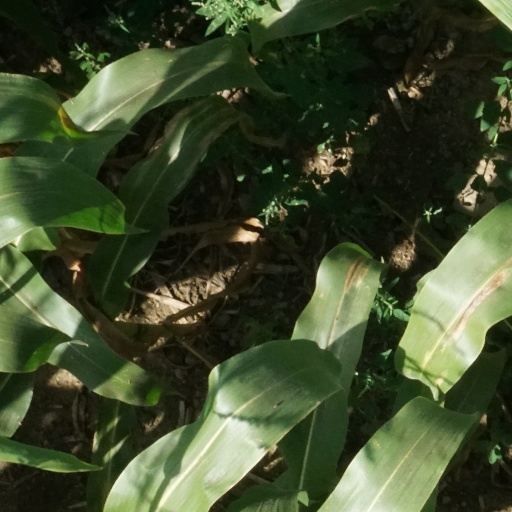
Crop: maize; corn